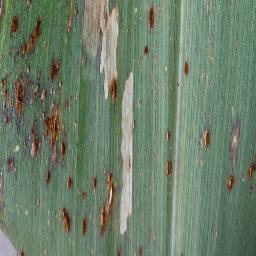
Label: Corn___Northern_Leaf_Blight